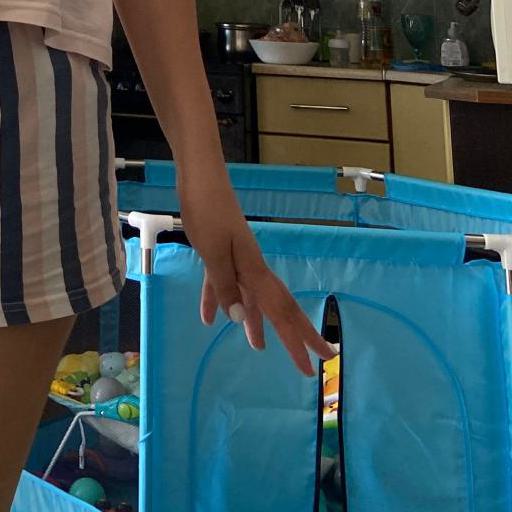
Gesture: no_gesture